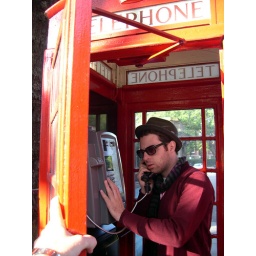
These red telephone boxes are all over London for tourists to take photos in.